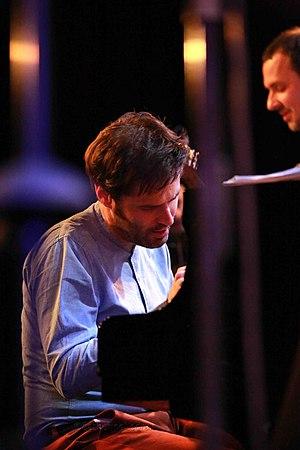
Le pianiste Paul Lay en train de jouer
Paul Lay est un pianiste de jazz, compositeur et arrangeur français, né à Orthez le 22 juillet 1984.